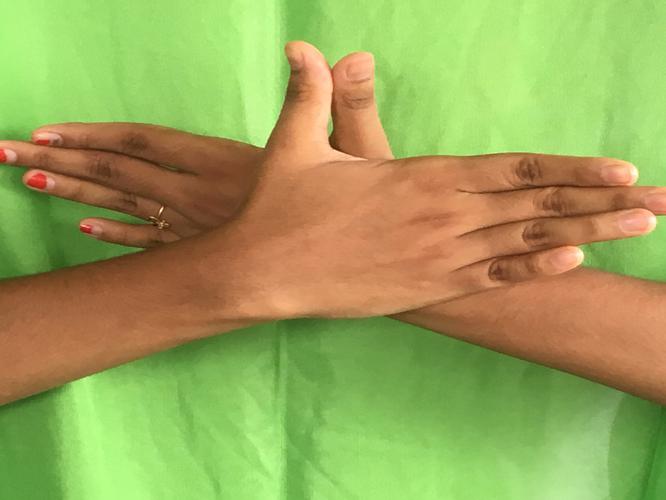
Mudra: Garuda
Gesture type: double_hand